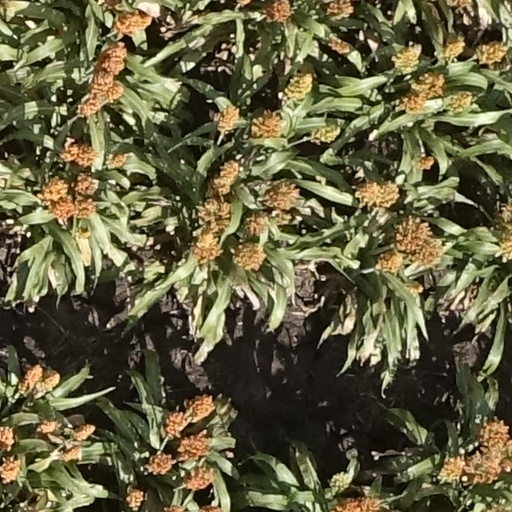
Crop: sorghum